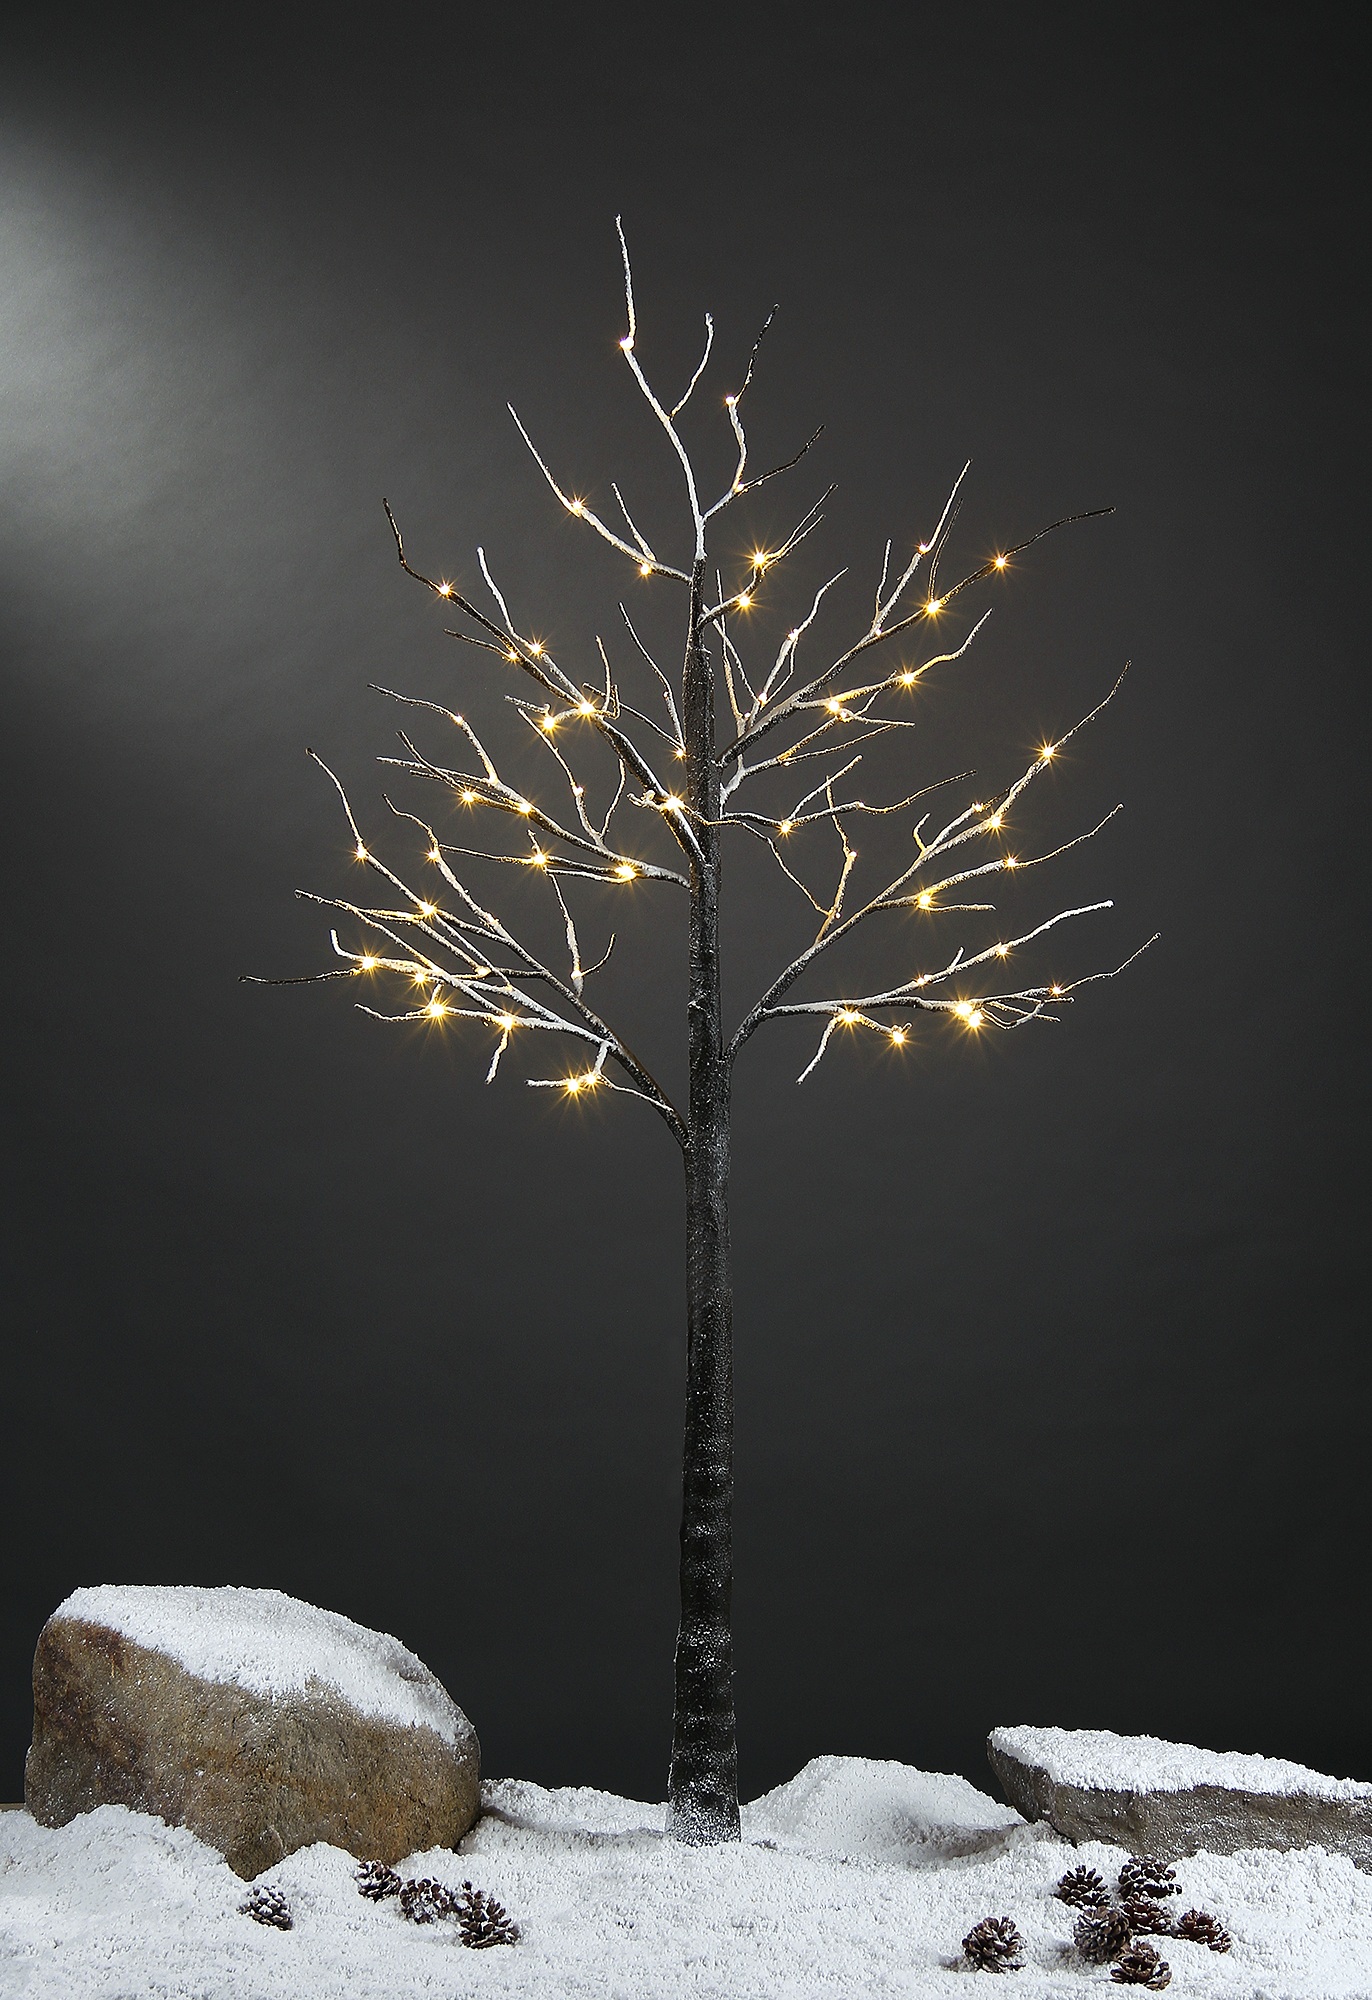
tree, branch, snow, winter, light, plant, frost, reflection, weather, darkness, season, twig, freezing, woody plant, led lights, snow tree, snow tree grafting, led tree, led lights tree, led snow tree